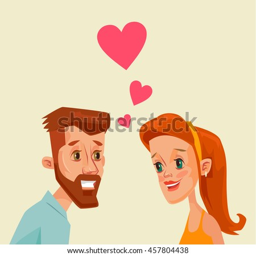
lovers looking at each other .